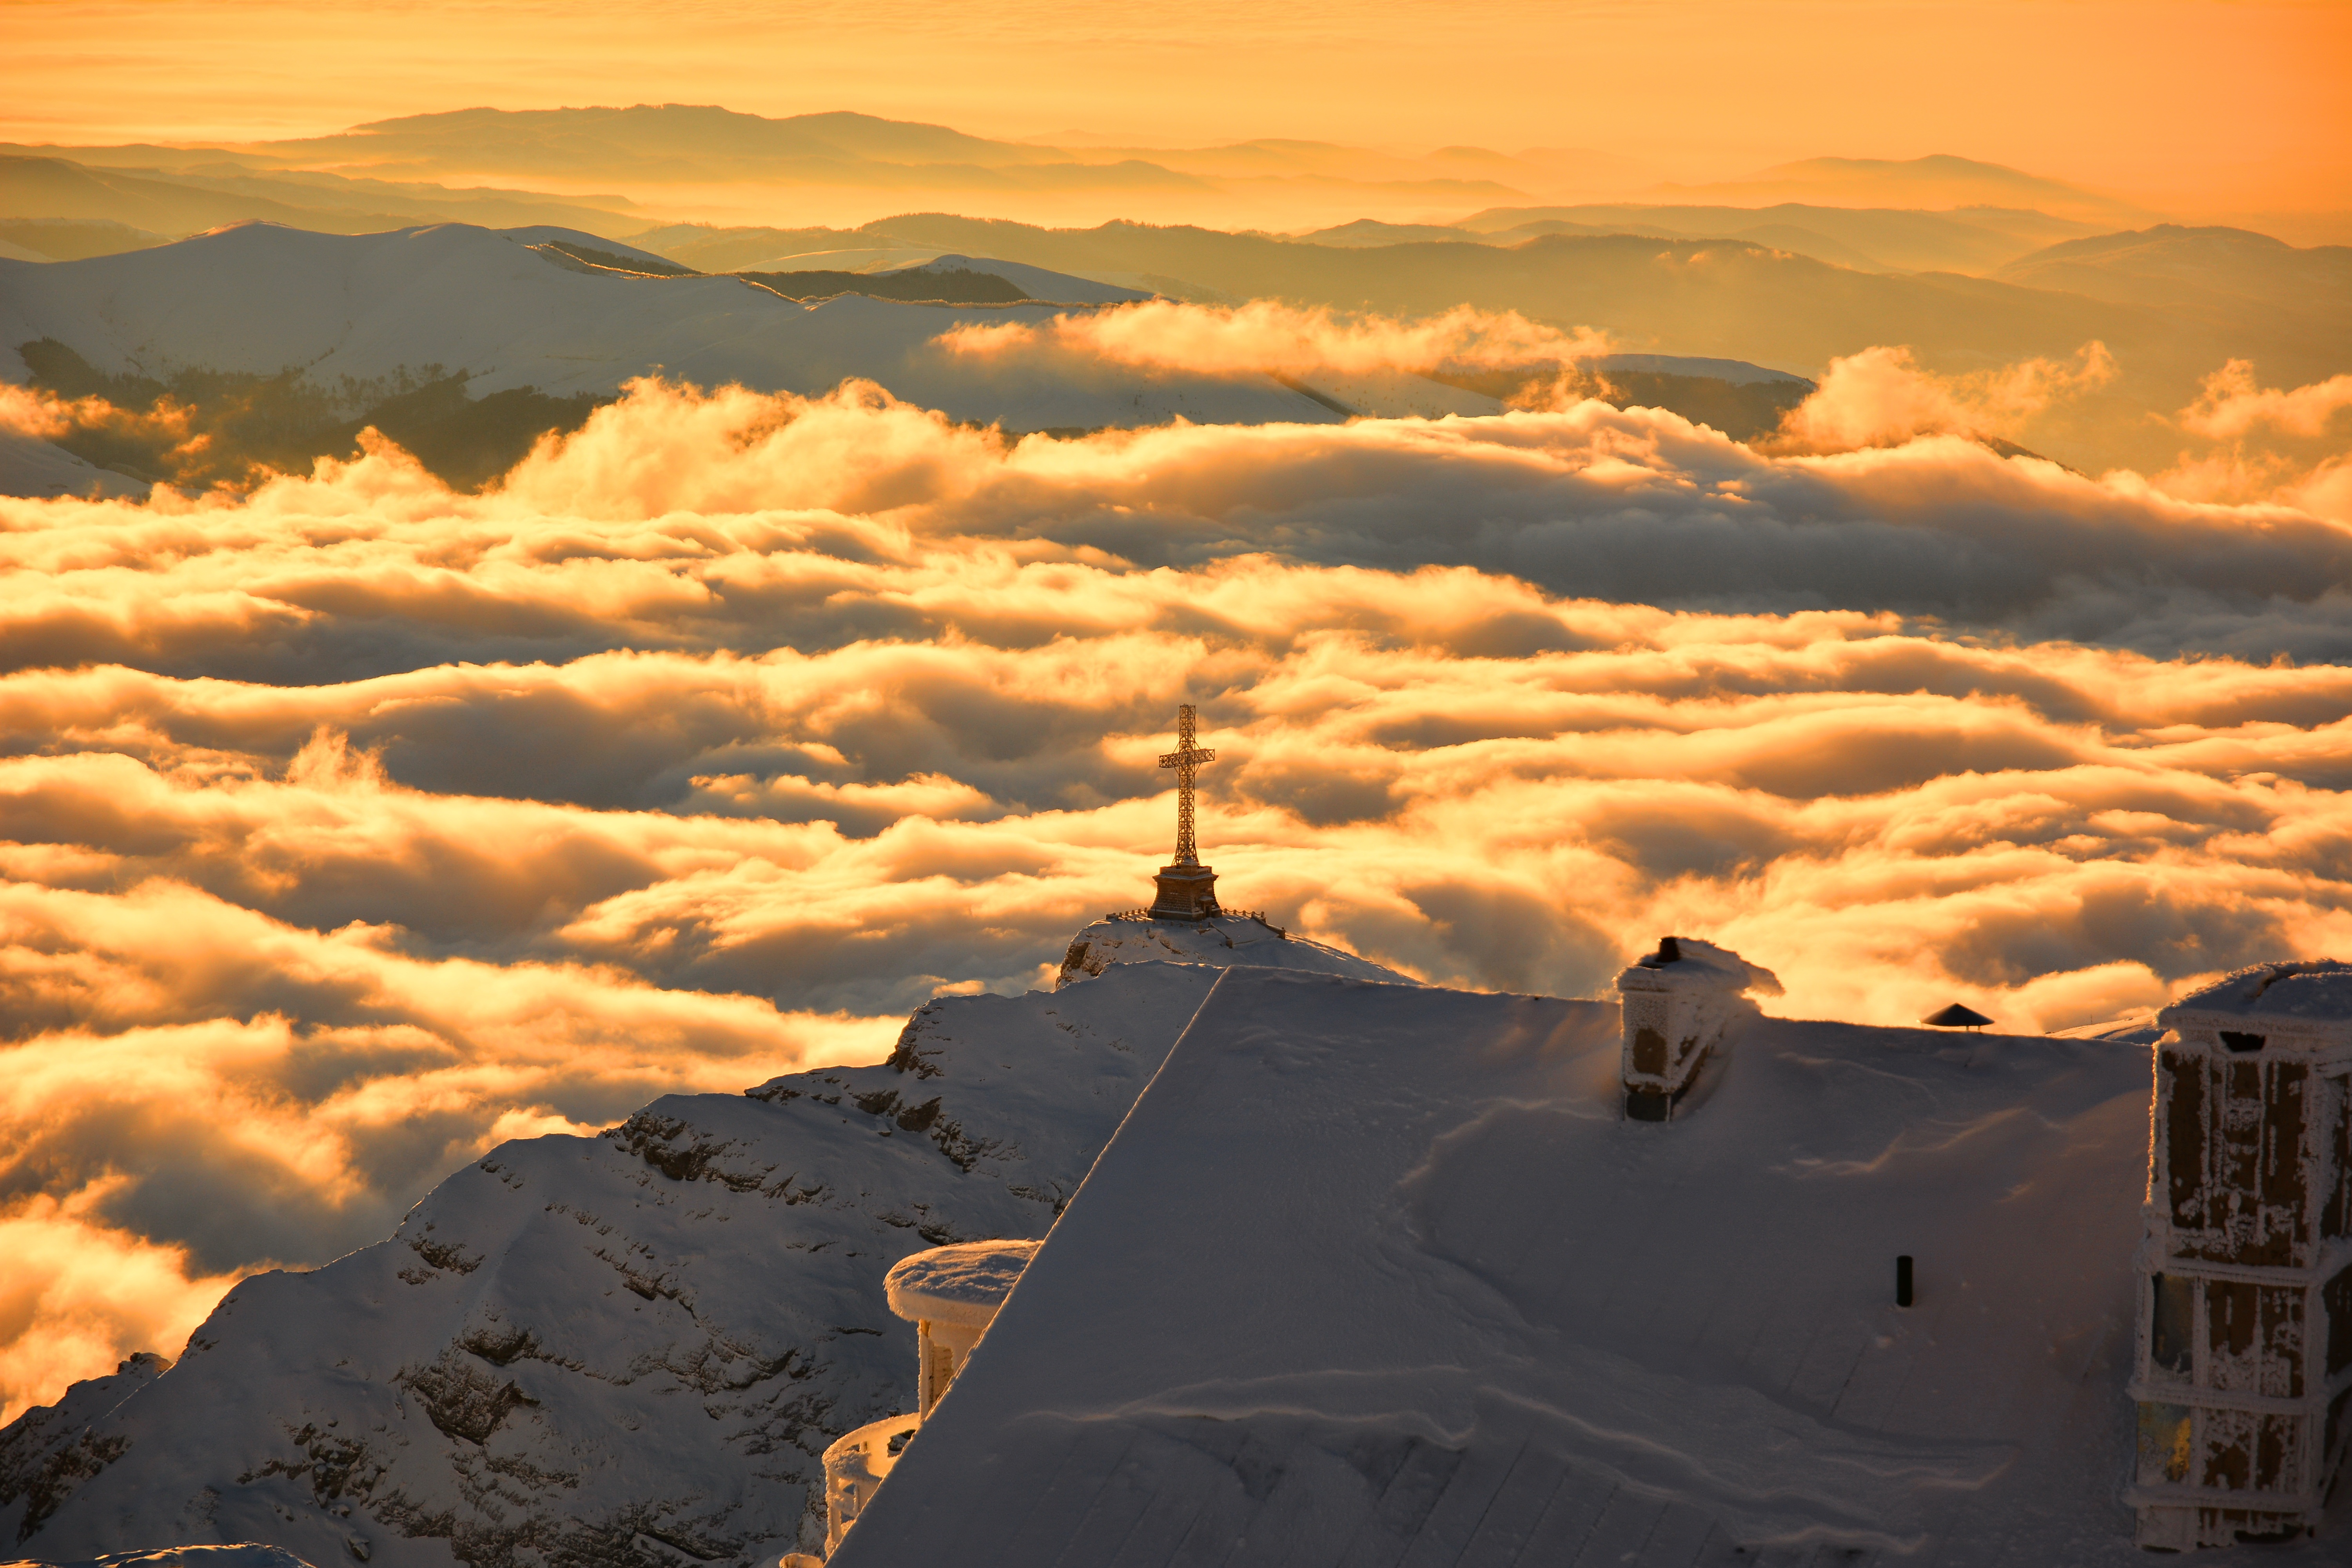
landscape, nature, outdoor, sand, rock, horizon, mountain, snow, cloud, sky, sun, sunrise, sunset, sunlight, morning, hill, desert, adventure, view, dawn, peak, valley, mountain range, travel, dusk, evening, natural, weather, cross, tourism, mountain top, plain, mountain landscape, landscapes, plateau, beautiful, romania, nature landscape, meteorological phenomenon, adventure travel, natural environment, aeolian landform, mountainous landforms, prahova valley, heroes cross